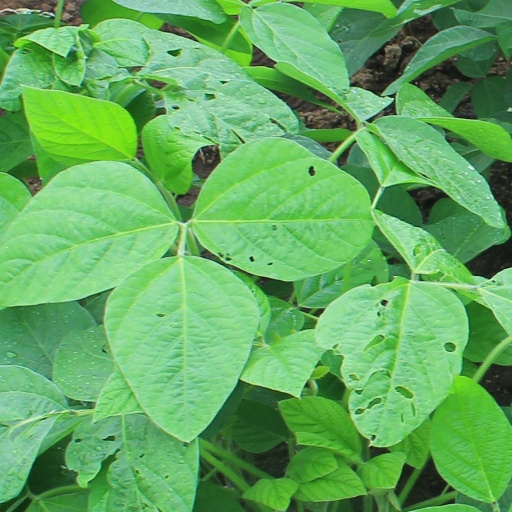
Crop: soybean